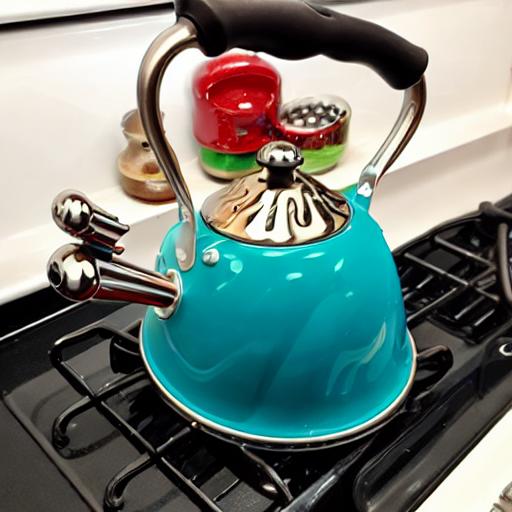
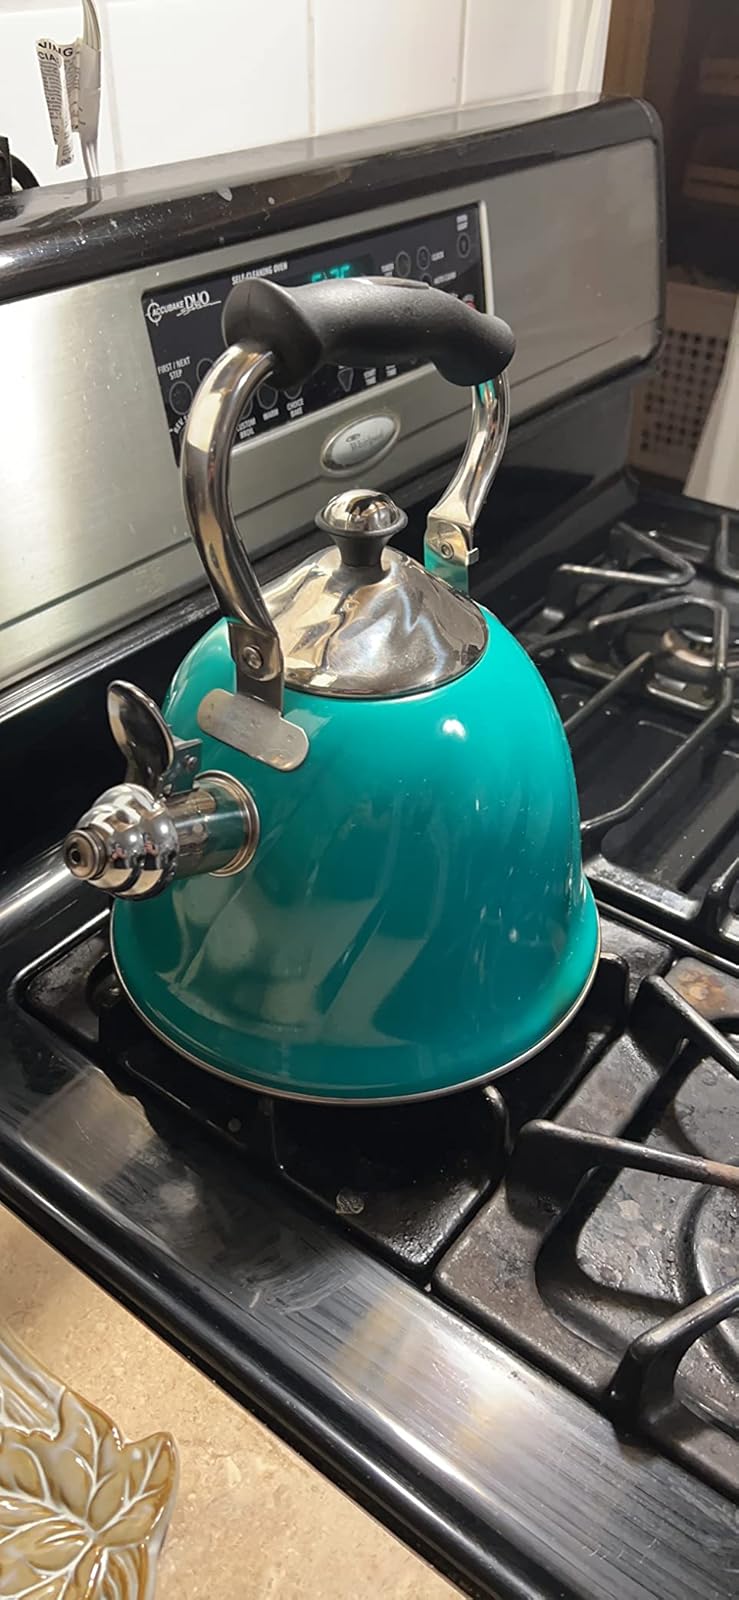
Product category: items_kettle
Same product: no